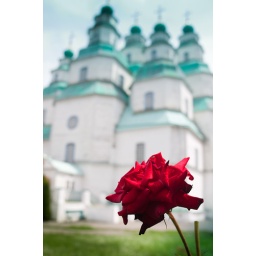
The rose flower bed in front of an orthodox shrine (XVIII century), Novomoskovsk, Ukraine